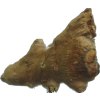
Label: ginger